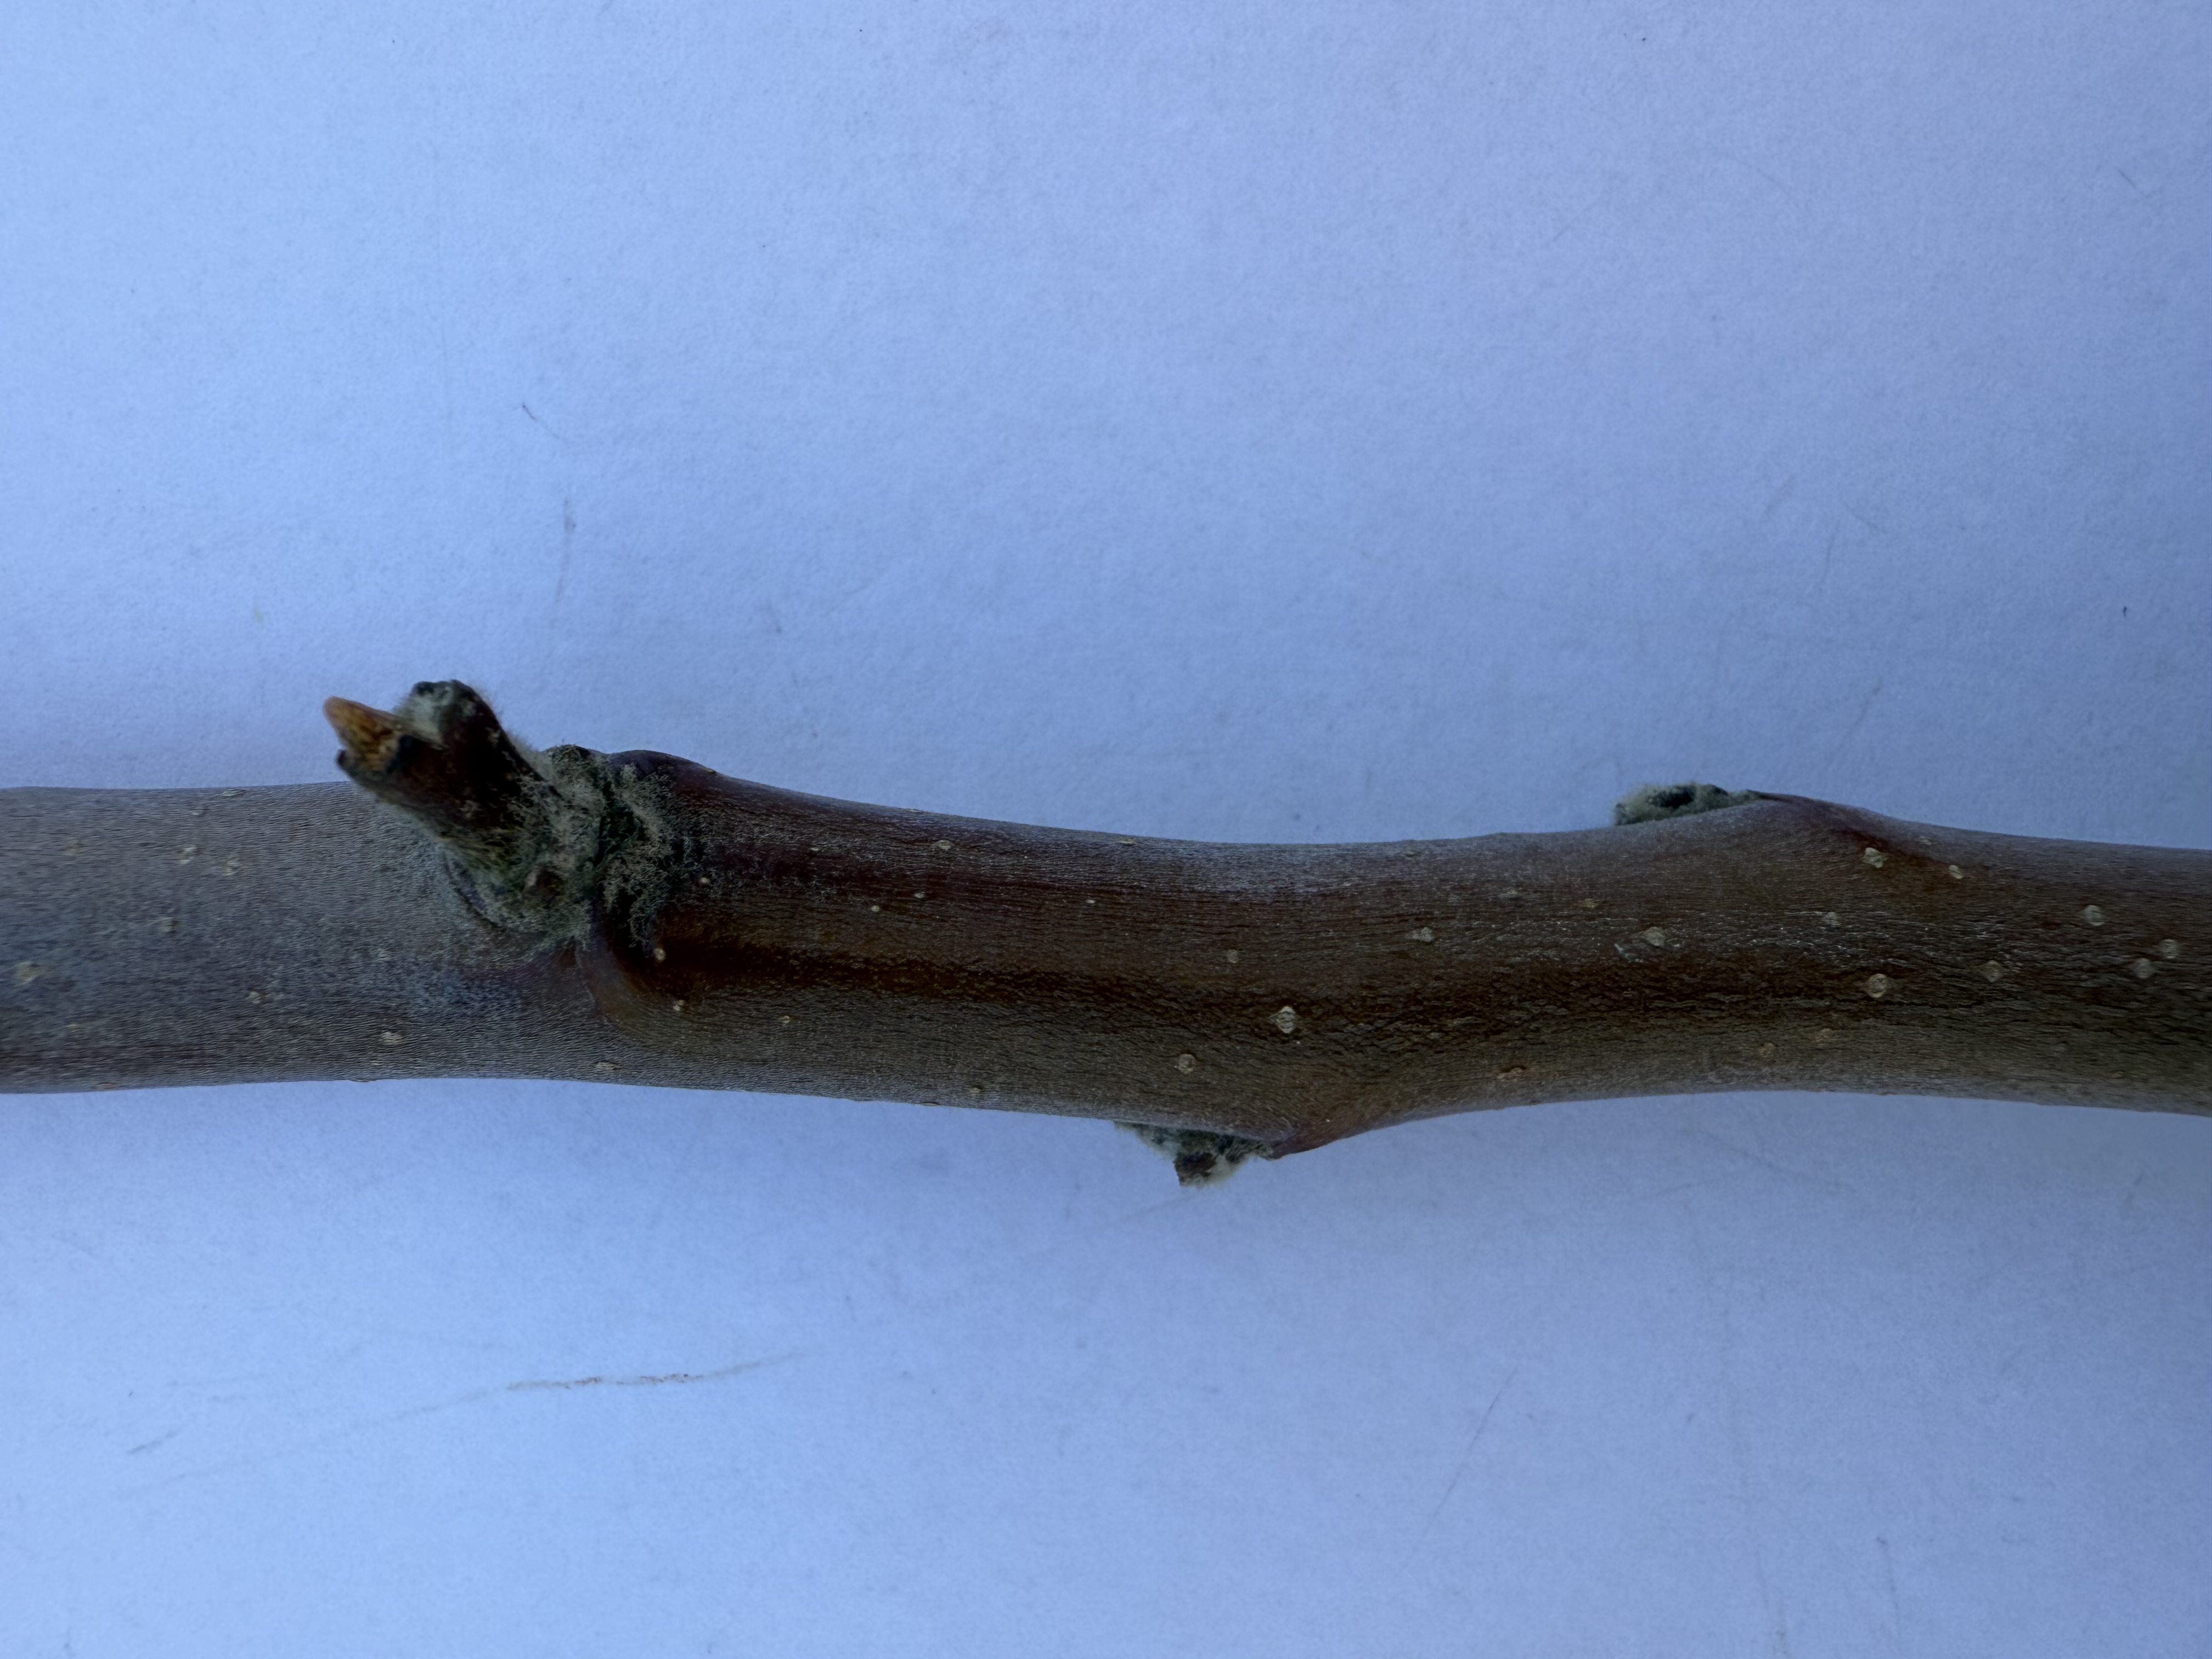
Variety: Amasya Apple